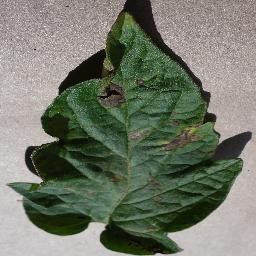
Label: Tomato___Early_blight